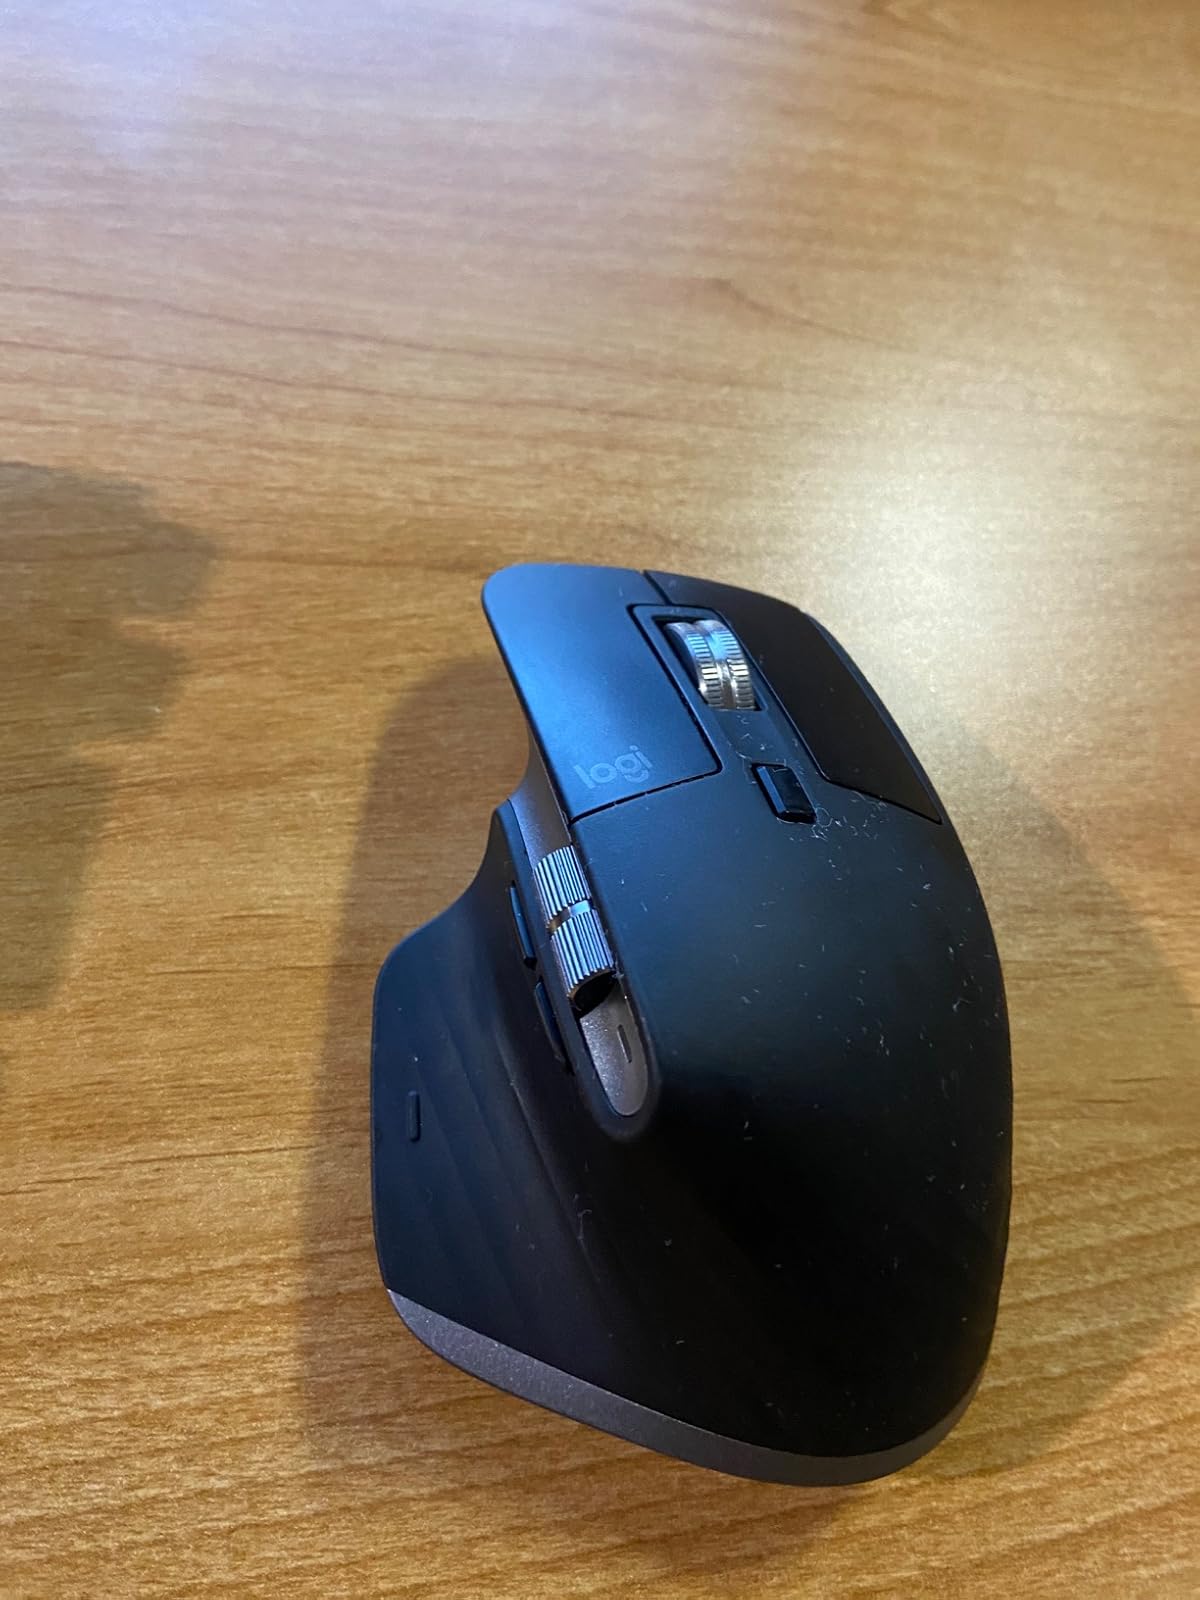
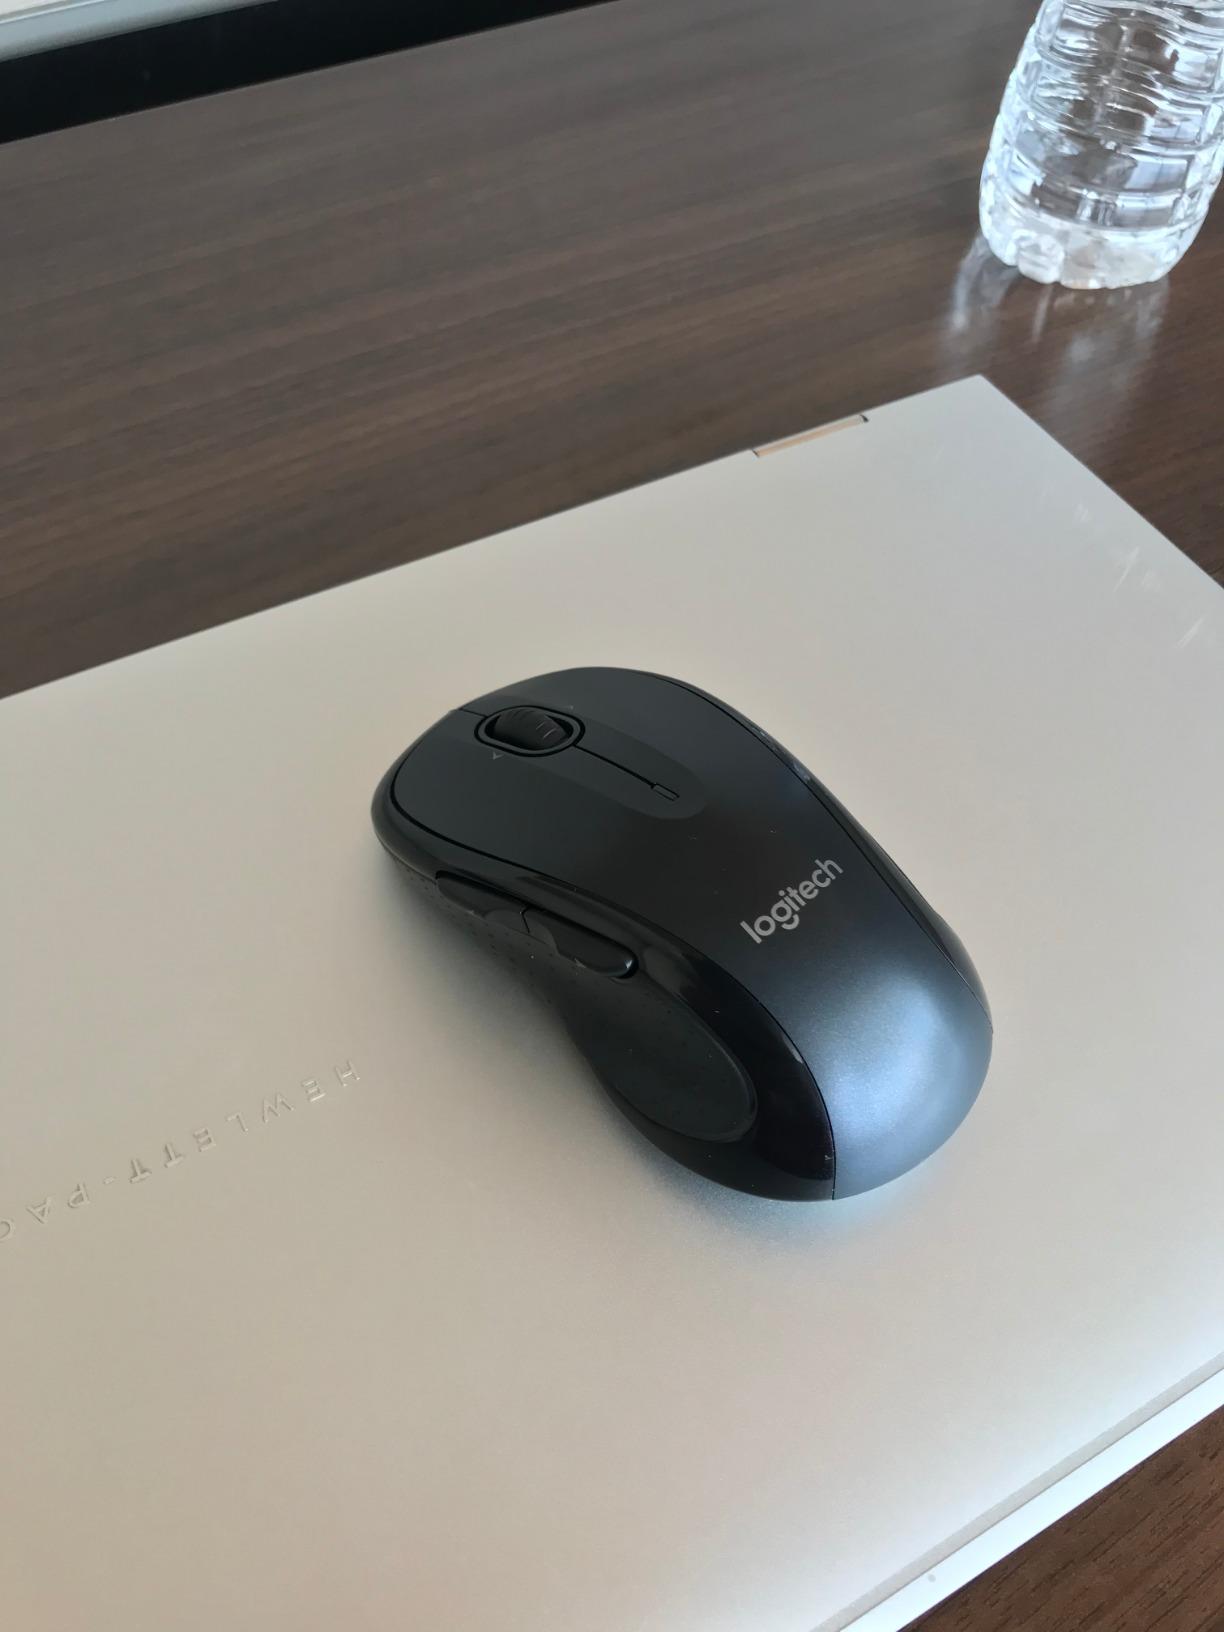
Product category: mouse
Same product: no